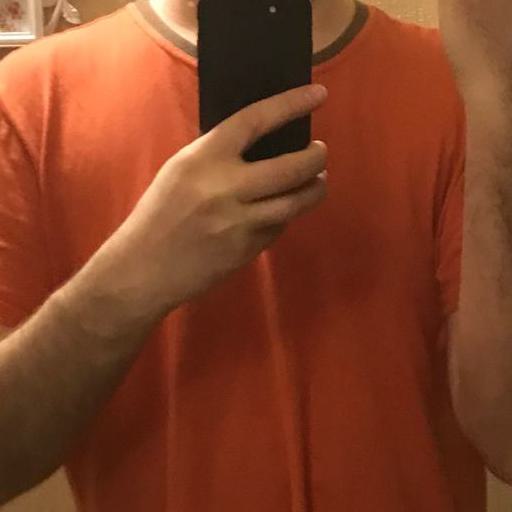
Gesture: no_gesture